WrestleDream (2023)

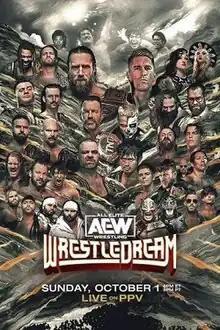
Promotional poster featuring Antonio Inoki (top) amongst various AEW talents

The 2023 WrestleDream was a professional wrestling pay-per-view (PPV) event produced by the American promotion All Elite Wrestling (AEW). It was the inaugural WrestleDream and took place on October 1, 2023, at Climate Pledge Arena in Seattle, Washington, marking AEW's first PPV to be held in the state of Washington. The event was a tribute show in honor of New Japan Pro-Wrestling (NJPW) founder Antonio Inoki; it took place on the one-year anniversary of his death.